Sakakami Station

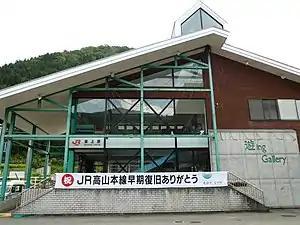
Sakakami Station in September 2007

is a railway station on the Takayama Main Line in the city of Hida, Gifu Prefecture, Japan, operated by Central Japan Railway Company (JR Central).